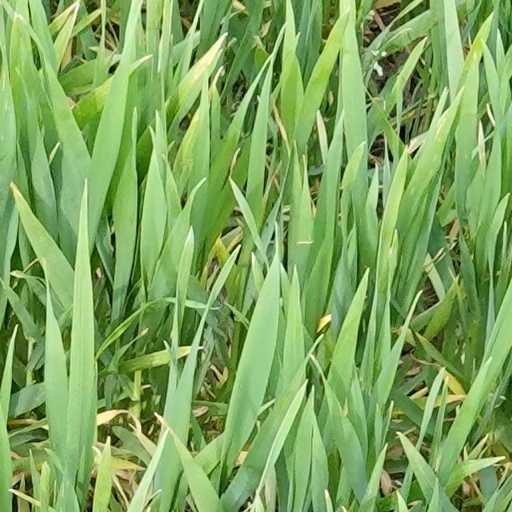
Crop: wheat